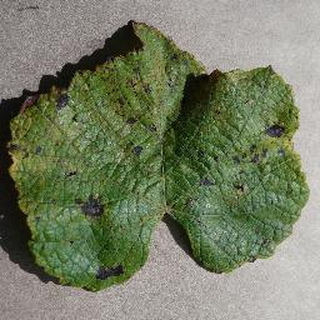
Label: grape_leaf_blight